Dortmund Hauptbahnhof

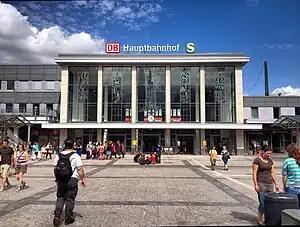

Dortmund Hauptbahnhof is the main railway station in Dortmund, North Rhine-Westphalia, Germany. The station's origins lie in a joint station of the Köln-Mindener Eisenbahn and Bergisch-Märkische Eisenbahn which was built north of the city centre in 1847. That station was replaced by a new station, erected in 1910 at the current site. It featured raised embankments to allow a better flow of traffic. At the time of its opening, it was one of the largest stations in Germany. It was, however, destroyed in an Allied air raid on 6 October 1944.